Österfärnebo IF

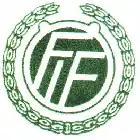

Österfärnebo IF is a Swedish football club located in Österfärnebo.